Bonham State Park

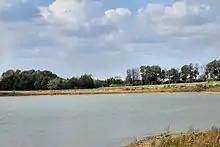
Bonham State Park Lake

There is (unsupervised) swimming and fishing in the lake as well as camping, picnicking, mountain biking, boating (5 mph speed limit). Near the park lake there is a half basketball court.